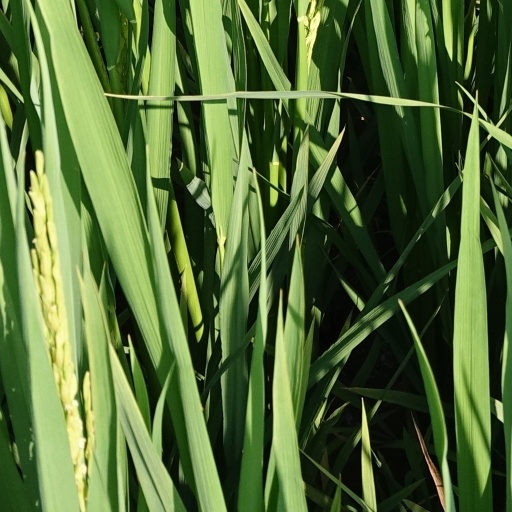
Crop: rice